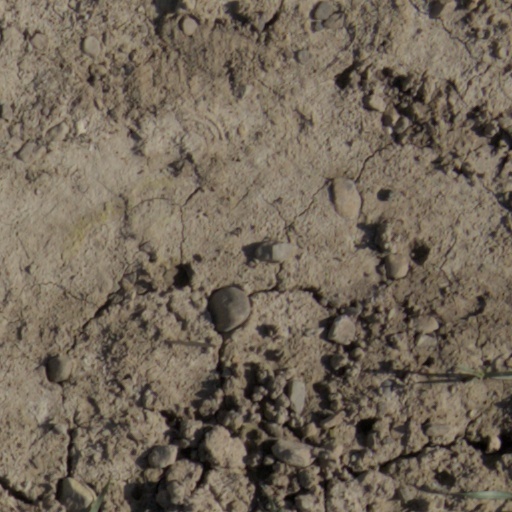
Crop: wheat